Wolfville Historical Society

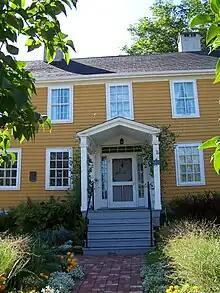
The Randall House Museum, located at 259 Main Street in Wolfville, Nova Scotia.

The Wolfville Historical Society is a registered charity that owns and maintains the Randall House Museum in Wolfville, Nova Scotia. This building dates from c.1812 and is operated as a seasonal museum, open to the public from June to September. The society collects, conserves, exhibits and stores artifacts and documents from the local area, and interprets the house, rooms, contents and the garden. Archives of documents and photographs are available to the public. The Society also supports the publication of books written about Wolfville's history.